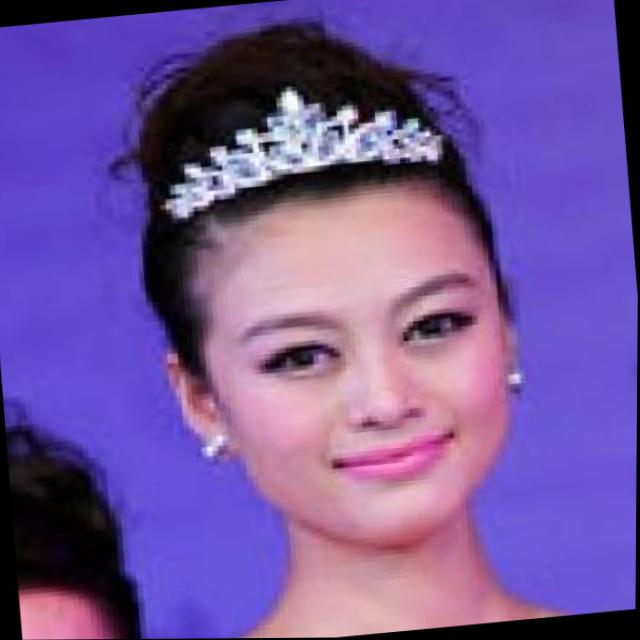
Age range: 13-20